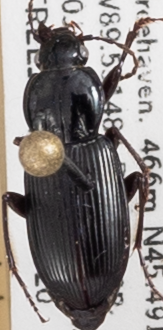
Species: Pterostichus mutus
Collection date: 2021-07-20
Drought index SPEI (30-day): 0.184
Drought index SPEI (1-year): -0.074
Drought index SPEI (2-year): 1.13